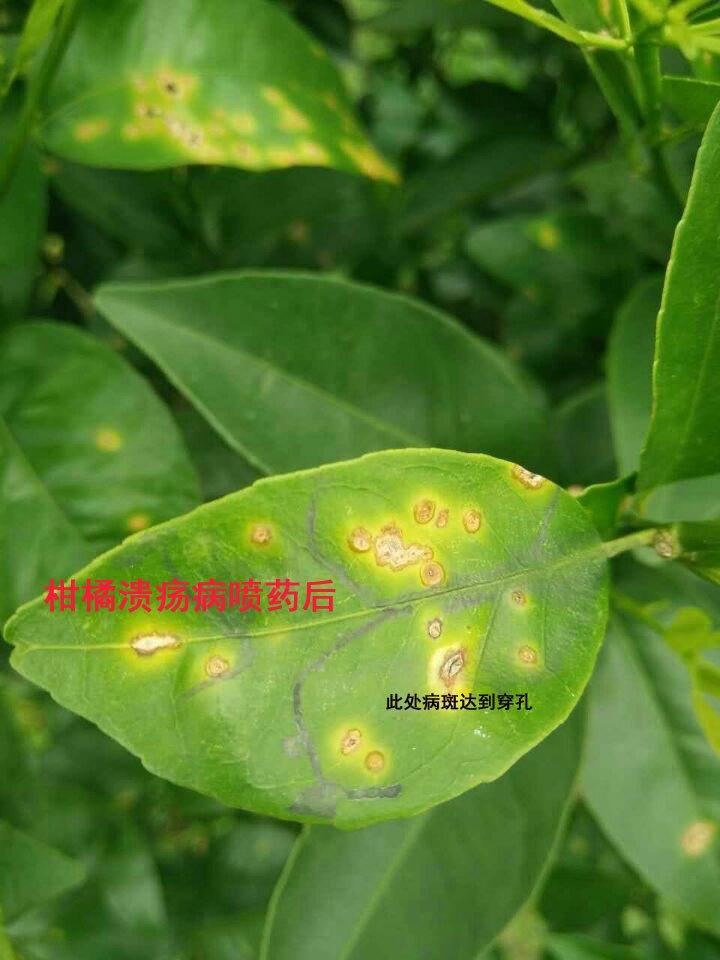
Plant: Citrus
Disease: citrus canker